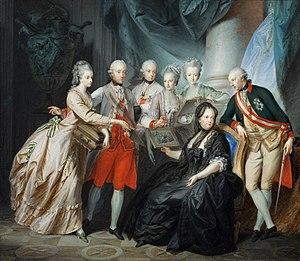
Albert-Casimir de Saxe-Teschen, duc de Teschen, est né le 11 juillet 1738 à Moritzburg près de Dresde et mort le 10 février 1822 à Vienne. Marié à l'archiduchesse Marie-Christine d'Autriche, il fut gouverneur-général des Pays-Bas autrichiens de 1780 à 1794.